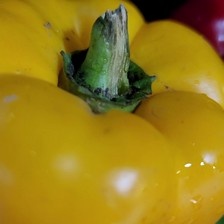
Label: capsicum